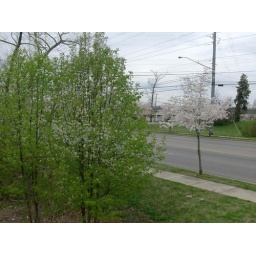
Choose to be green and blend in with the forest. Or choose to be pink and stand out in the world.